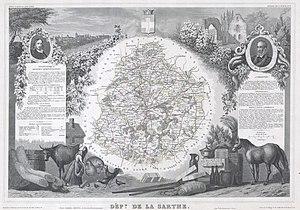
Cet article présente le réseau routier de la Sarthe.
La Sarthe est un département français de la région Pays de la Loire. Ses habitants sont appelés les Sarthois. L'Insee et la Poste lui attribuent le code 72. Son chef-lieu est Le Mans.